Grey Havens Inn

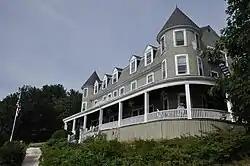

The Grey Havens Inn is a historic hotel at 96 Seguinland Road in Georgetown, Maine. The inn was built in 1904, and is one of the finest surviving coastal hotels of the period in the state. It was listed on the National Register of Historic Places in 1985. Facilities include thirteen guest rooms, an onsite restaurant, docking facilities, and expansive views of Harmon's Harbor.